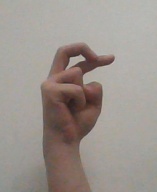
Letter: zay